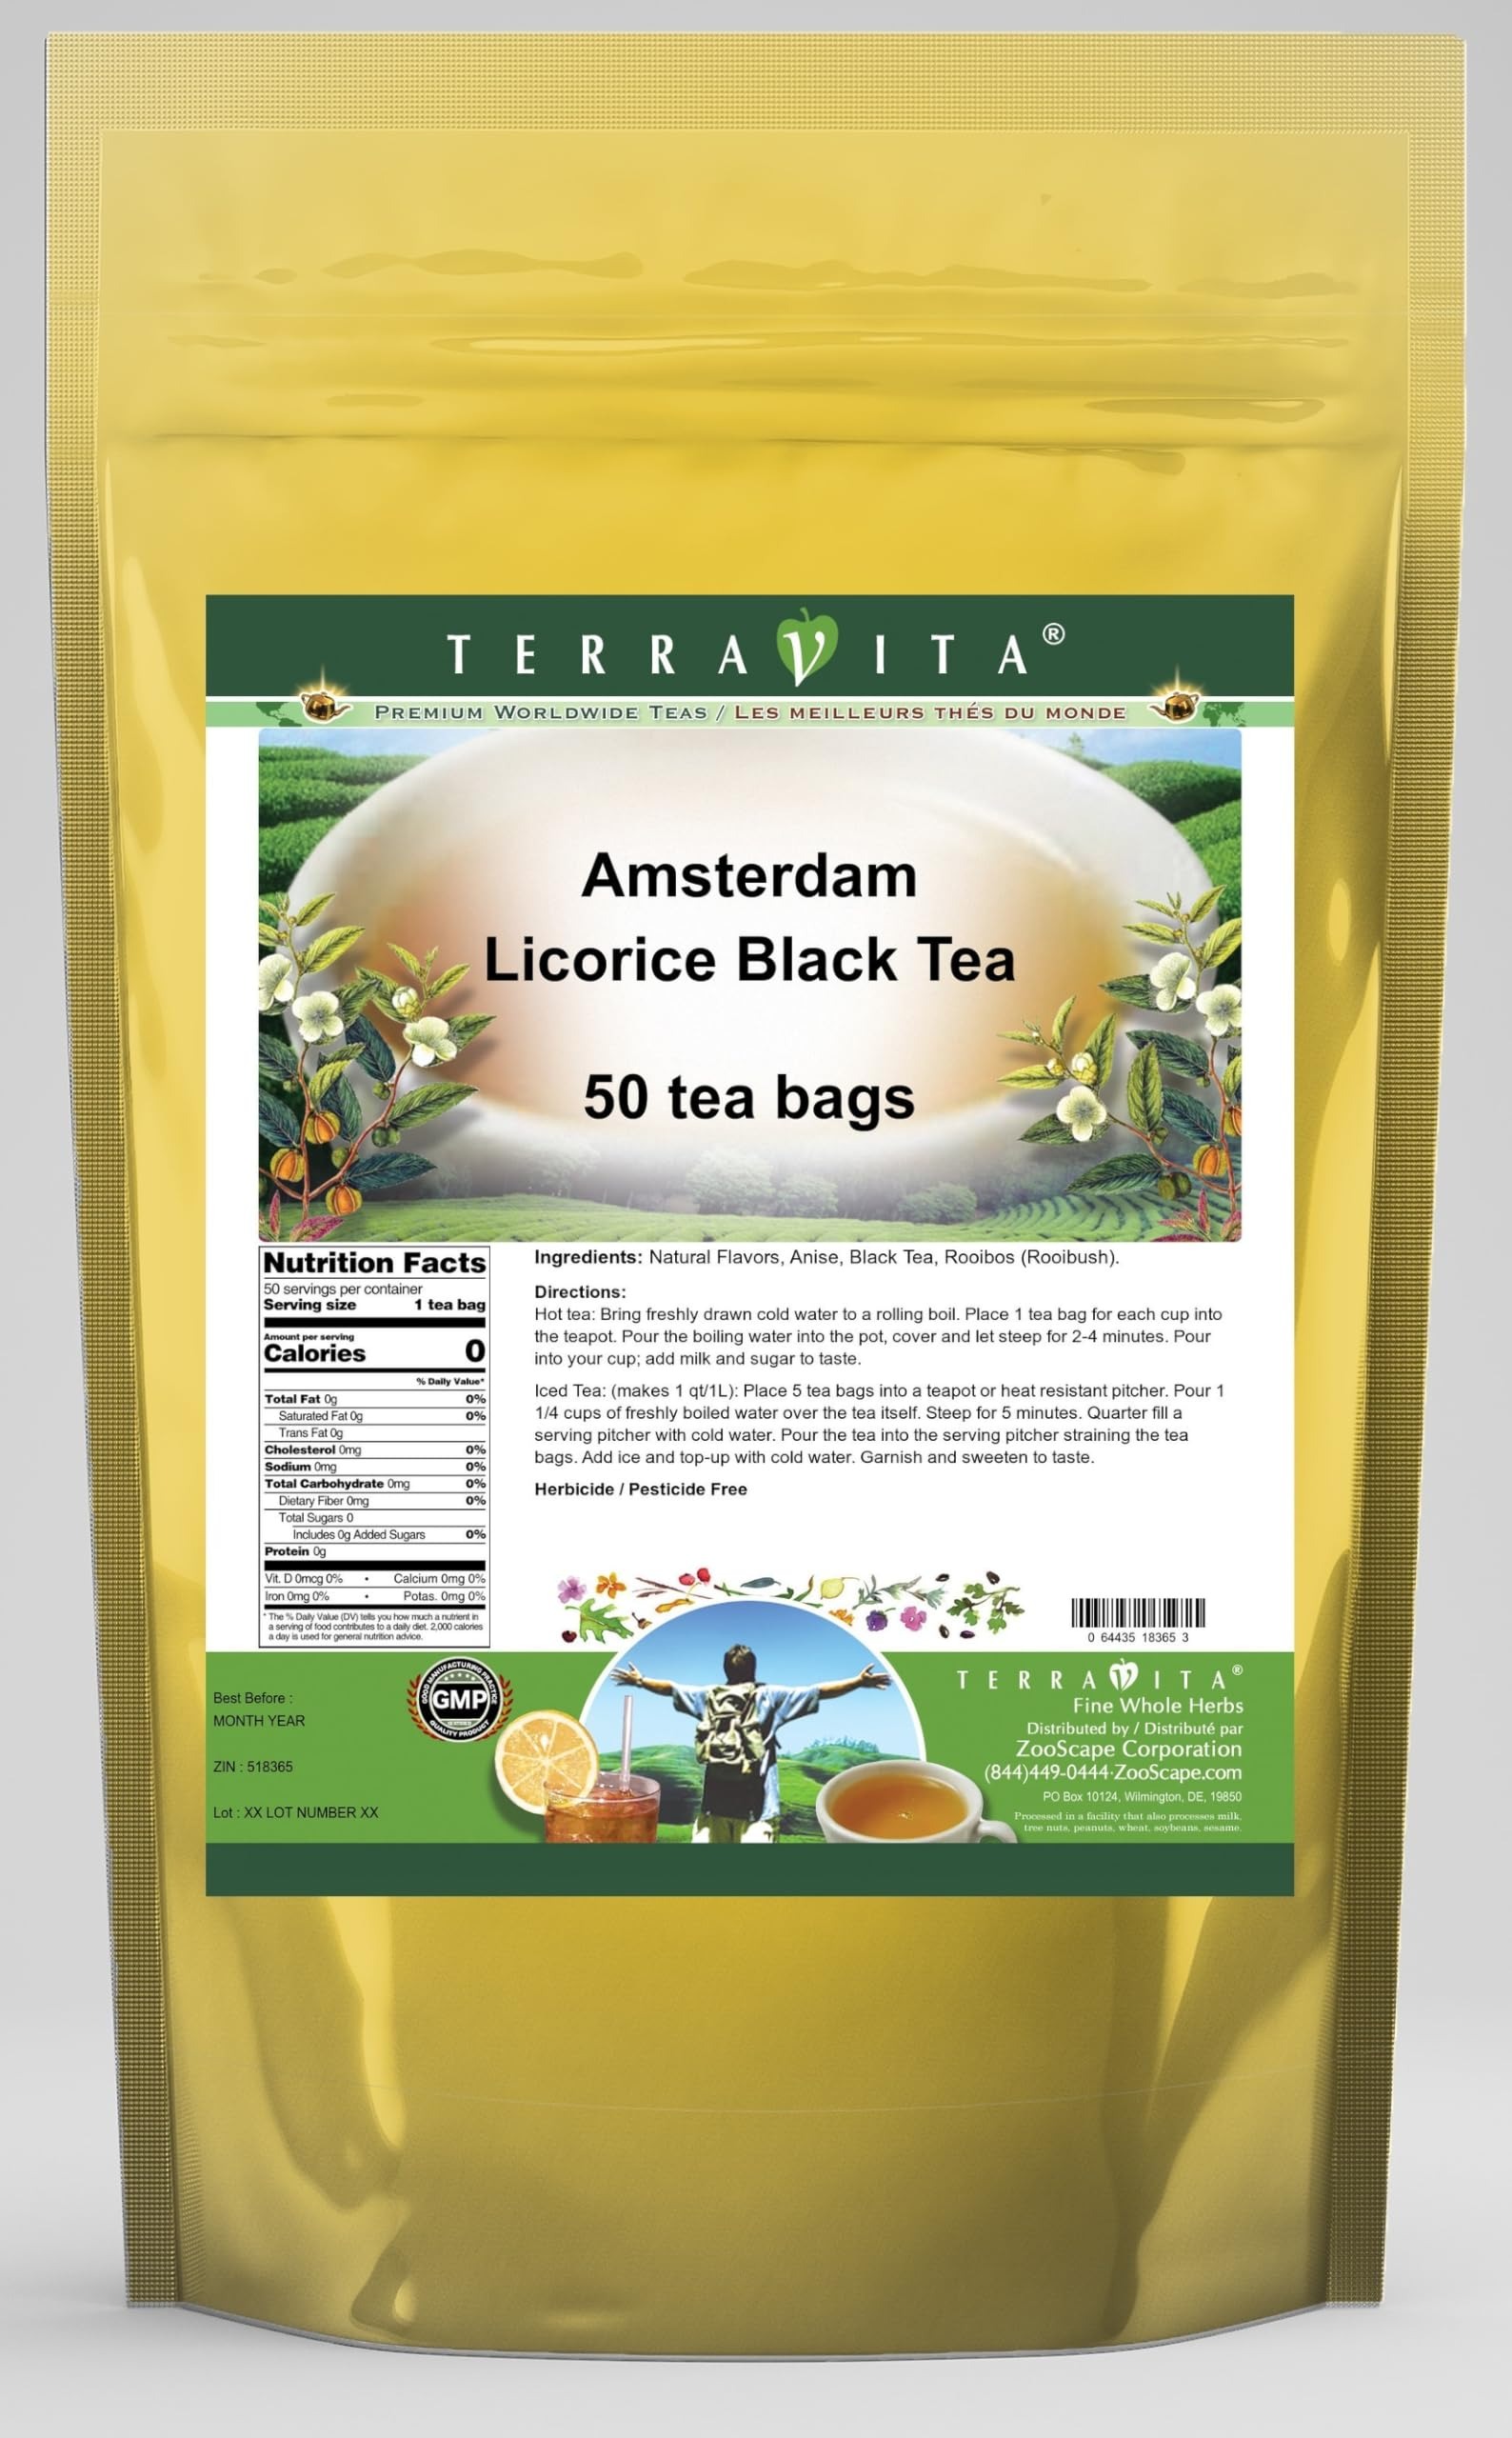
Item Name: Amsterdam Licorice Black Tea (50 tea bags, ZIN: 518365) - 2 Pack
Bullet Point 1: Anise seed, the wonderfully savory spice that flavors Dutch licorice has been used to enhance the foods of various cultures for at least 4000 years. Ancient Egyptian papyrus from 2000 BC mentions the spice, as do the works of Hammurabi and Hippocrates. In the 1st Century AD, Greek botanist Dioscorides described Anise seed cultivation methods and in 1551, noted British botanist William Turner wrote "anyse maketh the breth sweeter," which indeed it does! - So how did the spice make it's way to A
Bullet Point 2: No fillers.
Bullet Point 3: Manufacturer: TerraVita
Bullet Point 4: Size: 50 tea bags
Bullet Point 5: Black Tea Bags - Packed in a convenient upright pouch!
Product Description: Anise seed, the wonderfully savory spice that flavors Dutch licorice has been used to enhance the foods of various cultures for at least 4000 years. Ancient Egyptian papyrus from 2000 BC mentions the spice, as do the works of Hammurabi and Hippocrates. In the 1st Century AD, Greek botanist Dioscorides described Anise seed cultivation methods and in 1551, noted British botanist William Turner wrote "anyse maketh the breth sweeter," which indeed it does! - So how did the spice make it's way to Amsterdam and into licorice? During the 17th Century, Amsterdam became one of the wealthiest cities in the world. The city's vast wealth was based almost entirely on foreign trade with business in spice comprising a large part of that trade. Naturally, spices from around the world made their way into the kitchens and recipes of the city's chefs. Eventually, anise seed was combined with licorice root to create the tasty confection that is now as syno - Delicious exotic tea - Hot tea brewing method: Bring freshly drawn cold water to a rolling boil. Place 1 tea bag for each cup into the teapot. Pour the boiling water into the pot, cover and let steep for 2-4 minutes. Pour into your cup; add milk and sugar to taste. - Iced tea brewing method: (to make 1 liter/quart): Place 5 tea bags into a teapot or heat resistant pitcher. Pour 1 1/4 cups of freshly boiled water over the tea itself. Steep for 5 minutes. Quarter fill a serving pitcher with cold water. Pour the tea into the serving pitcher straining the tea bags. Add ice and top-up with cold water. Garnish and sweeten to taste. - What type of tea do we use, how do we flavor the tea and why do we use natural flavors? - Firstly...we only use high grown teas from the top 3 tea growing regions of Sri Lanka - Nuwara Eliya, Dimbula and Uva. Th
Value: 100.0
Unit: Count

Price: 87.6